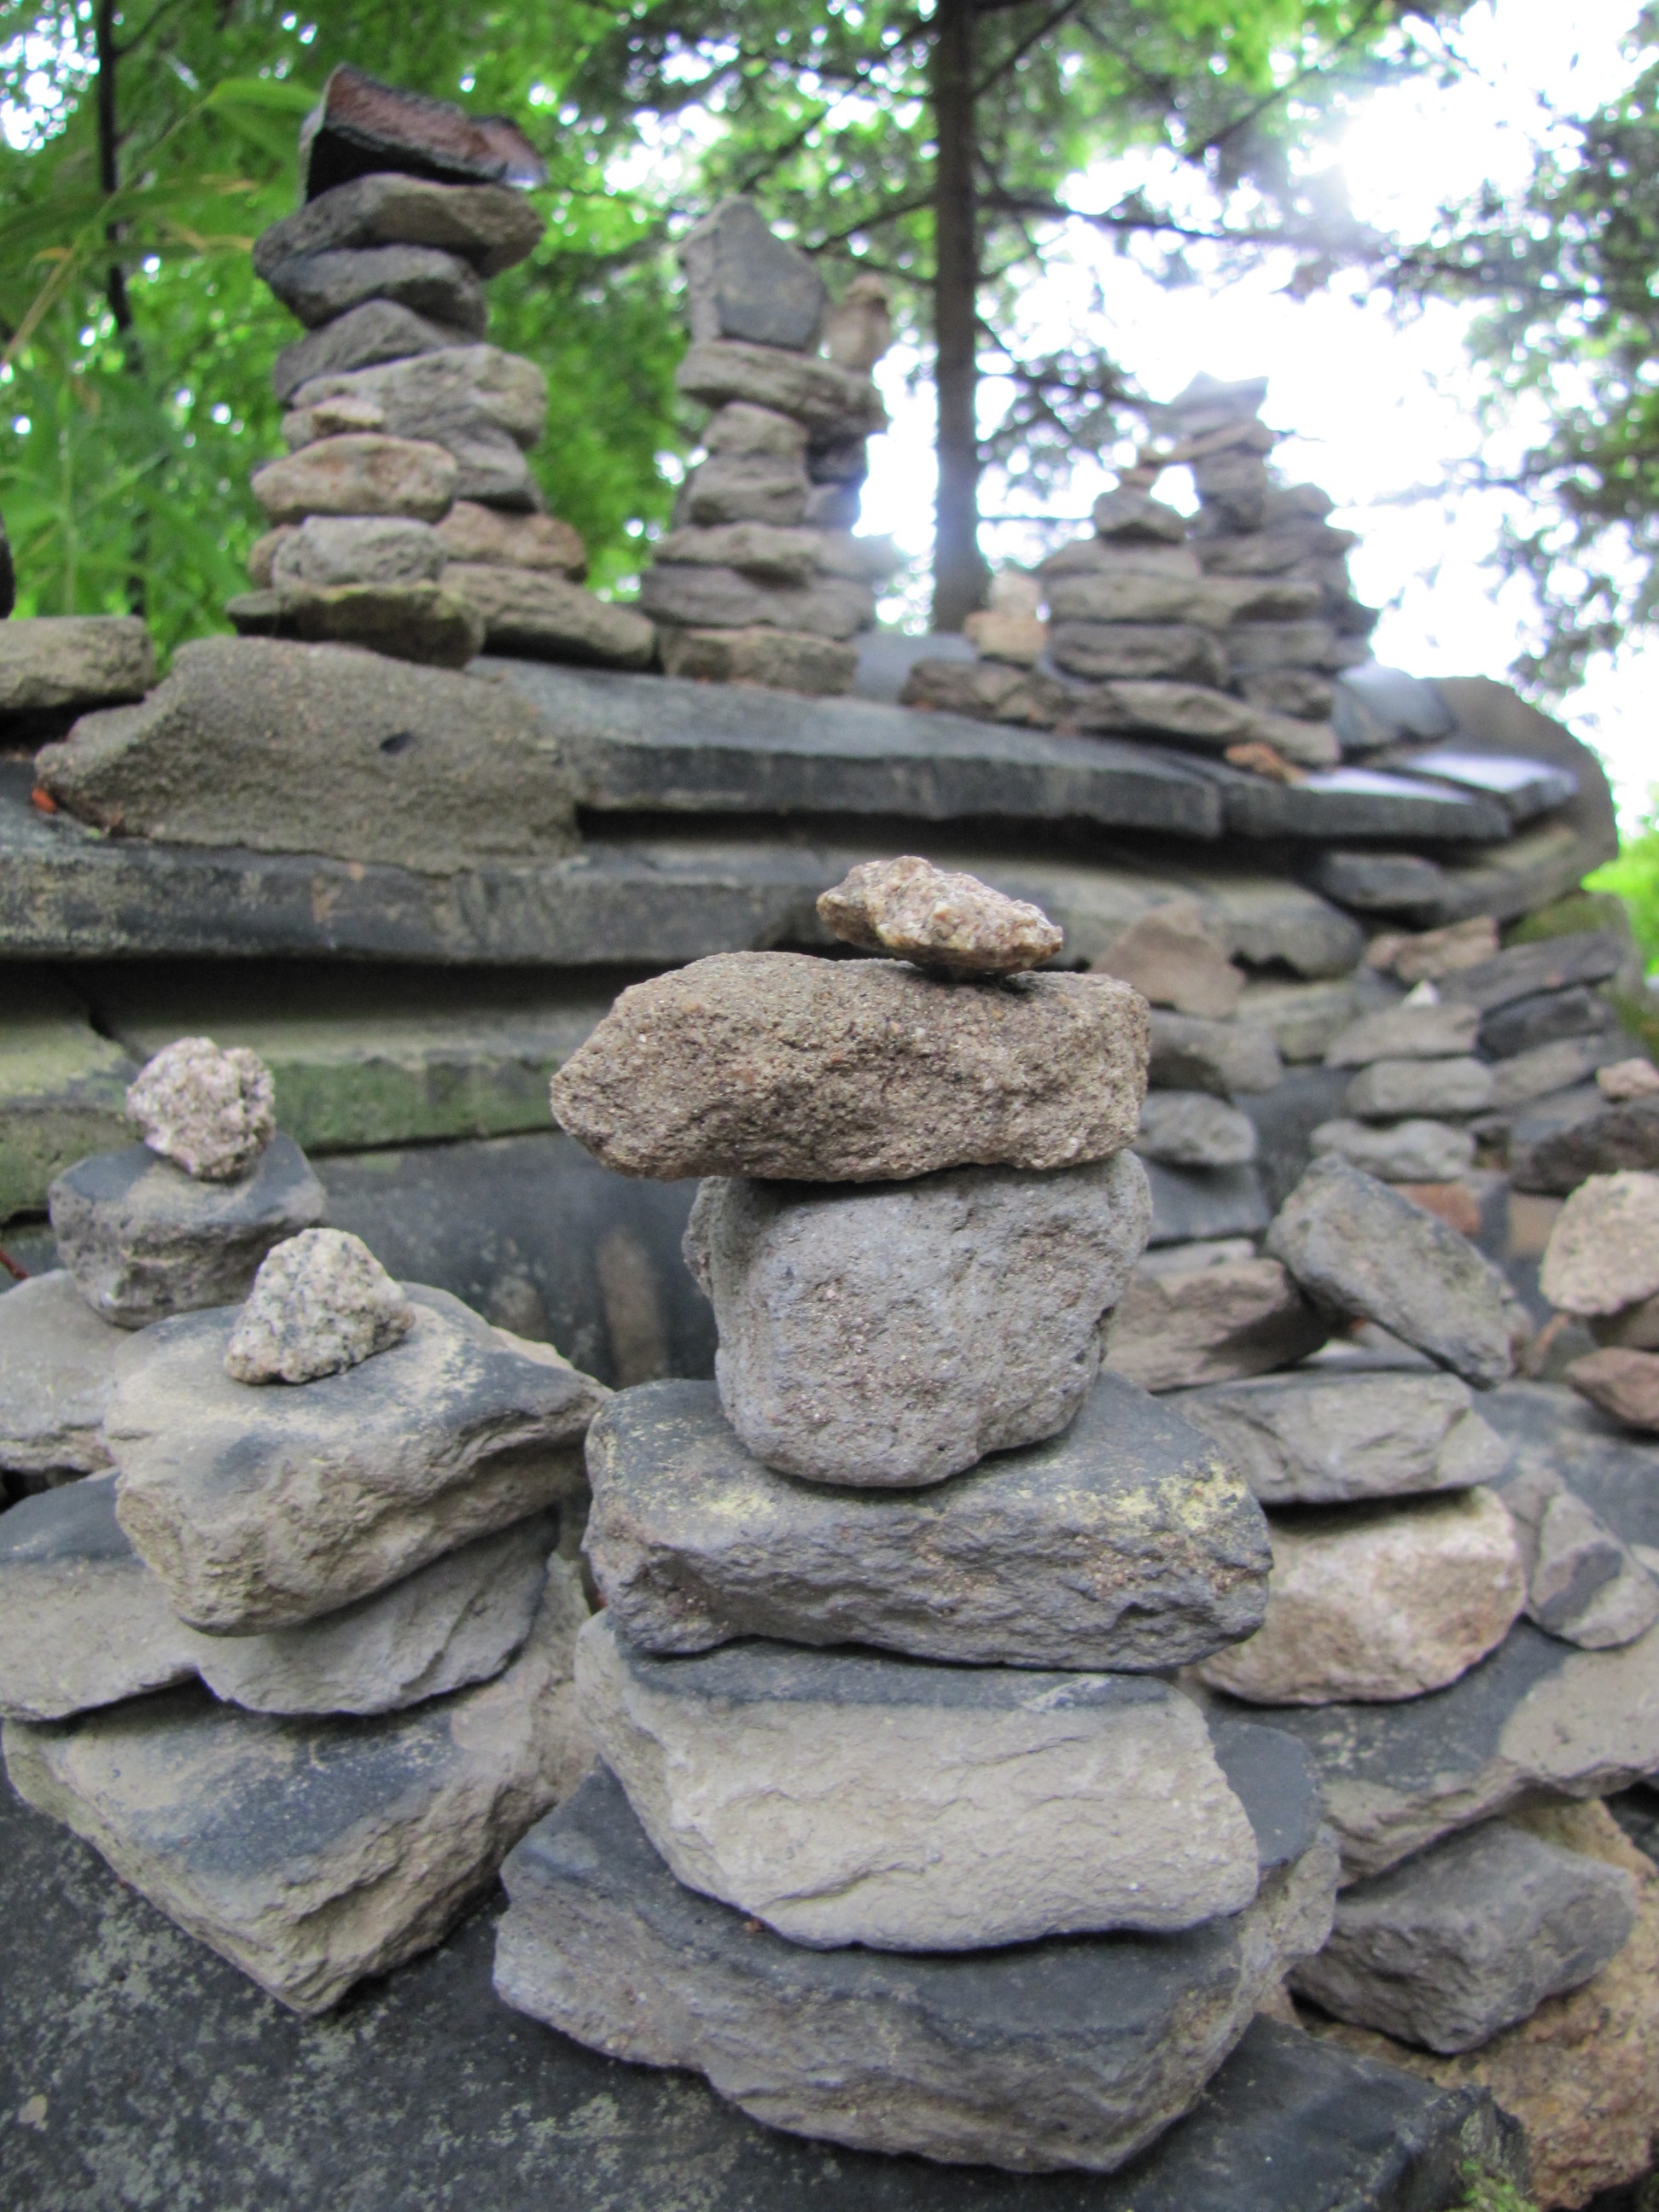
rock, wood, wind, wish, wall, stone, walkway, dirt, stone wall, material, stone tower, memorial, racing, boulder, prayer, water feature, bedrock, tourist destination, flagstone